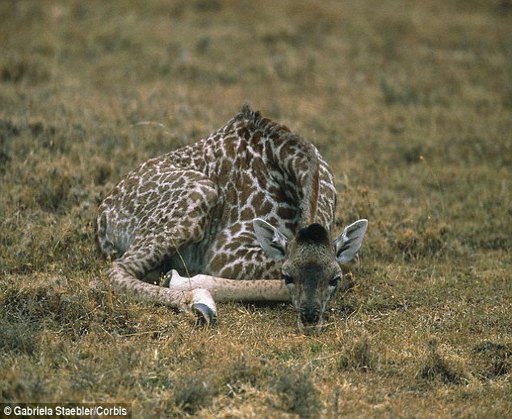
giraffes can go weeks without sleep and when they do grab some shut eye , it 's never .